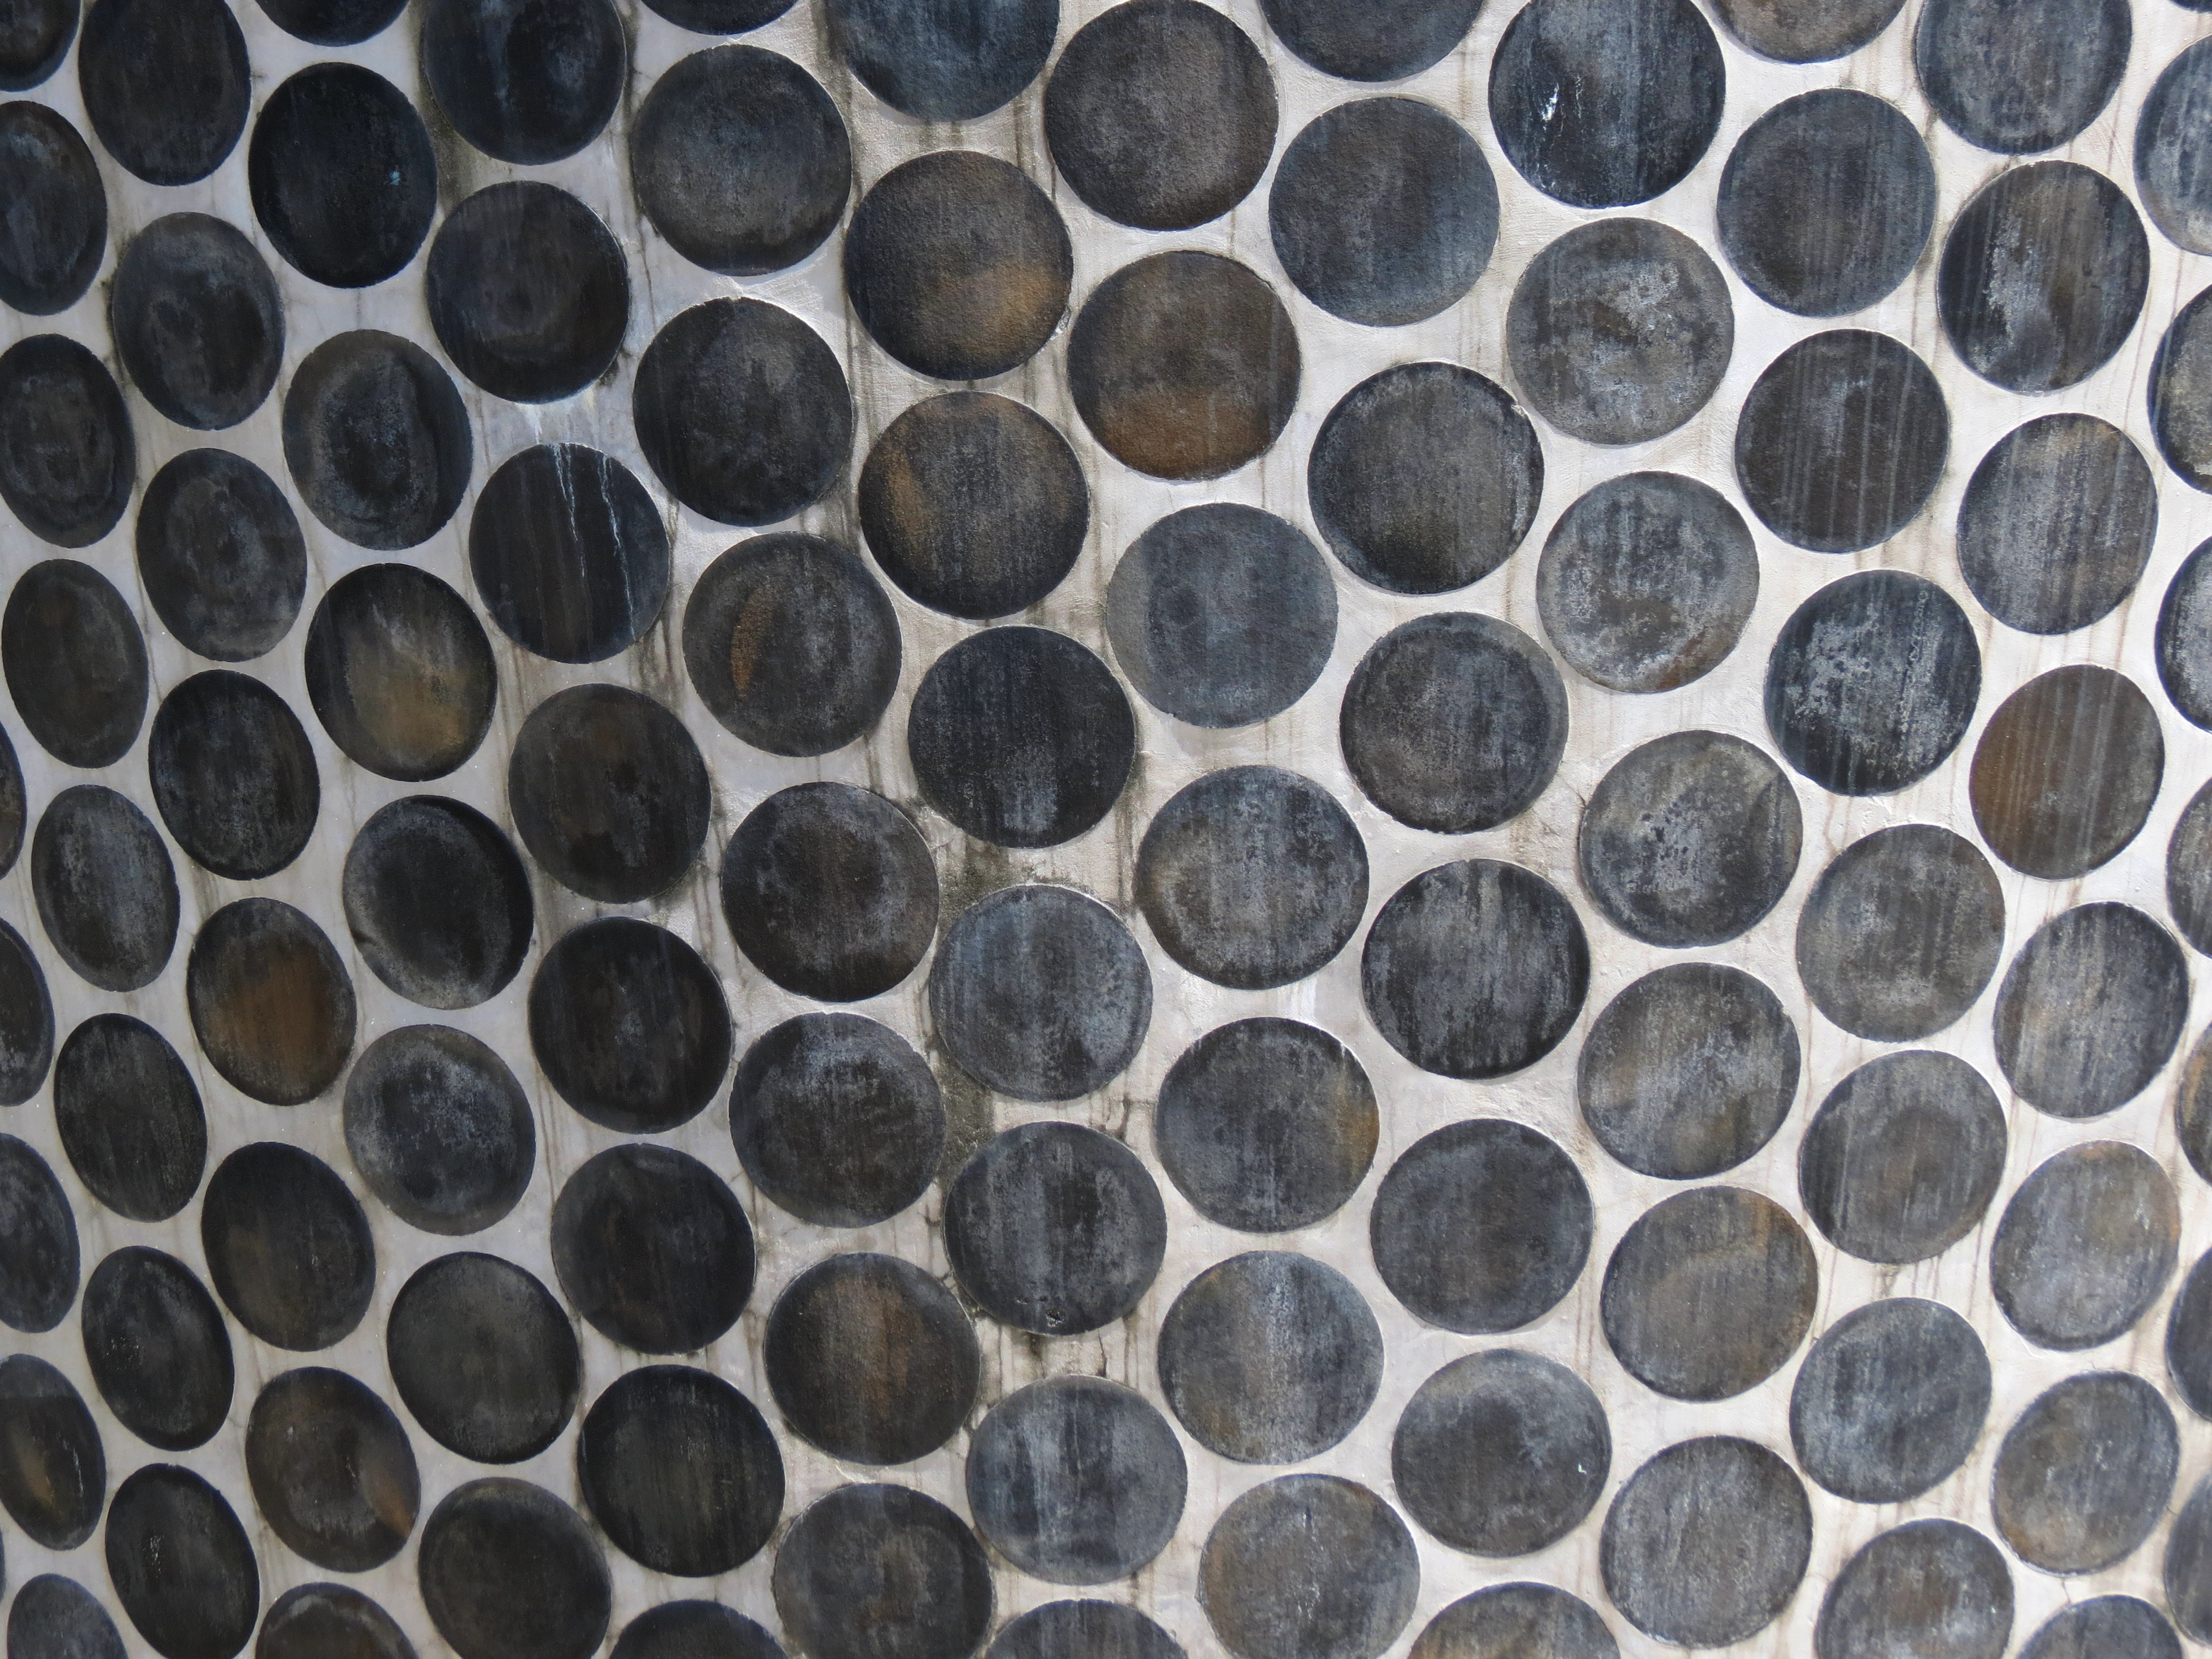
texture, floor, pattern, tile, black, material, circle, art, design, mesh, balls, lead, graphite, flooring